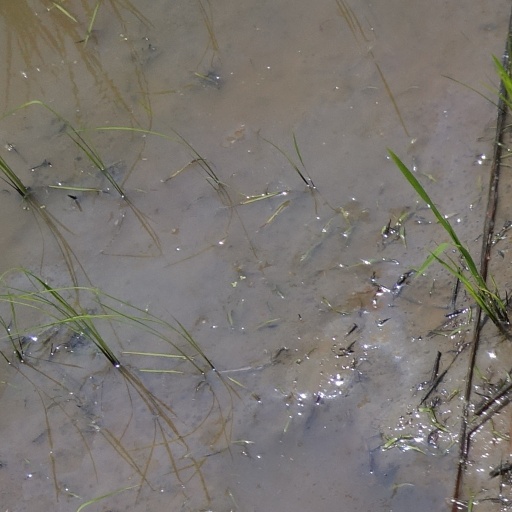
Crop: rice